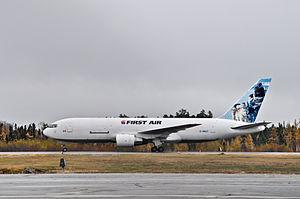
First Air 266 arrive à Val-d'Or.
L'aéroport de Val-d'Or est situé à 5 km du centre-ville de Val-d'Or.
Bradley Air Services Limited, compagnie aérienne qui opère sous le nom de First Air, est une compagnie aérienne basée à Kanata, Ontario, Canada. Elle effectue des vols régionaux réguliers ainsi que des vols charters pour les communautés nordiques du Québec, de l'Ontario, du Manitoba, de l'Alberta, du Yukon, du Nunavut et des Territoires du Nord-Ouest. Sa base principale est située à l’aéroport international Macdonald-Cartier d’Ottawa où ses installations comprennent un large hangar qui sert également pour les besoins de maintenance des aéronefs. La compagnie est également implantée à l'aéroport d’Iqaluit ainsi qu’à l'aéroport de Yellowknife.